The Three Stooges filmography

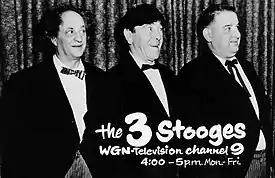
Larry, Moe and Curly Joe in 1962

Three feature-length Columbia releases were actually packages of older Columbia shorts. "Columbia Laff Hour" (introduced in 1956) was a random assortment that included the Stooges among other Columbia comedians like Andy Clyde, Hugh Herbert, and Vera Vague; the content and length varied from one theater to the next. "Three Stooges Fun-o-Rama" (introduced in 1959) was an all-Stooges show capitalizing on their TV fame, again with shorts chosen at random for individual theaters. "The Three Stooges Follies" (1974) was similar to "Laff Hour", with a trio of Stooge comedies augmented by actor, comedian and filmmaker Buster Keaton and Vera Vague shorts, a Batman serial chapter, and a Kate Smith musical.